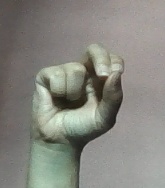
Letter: gaaf